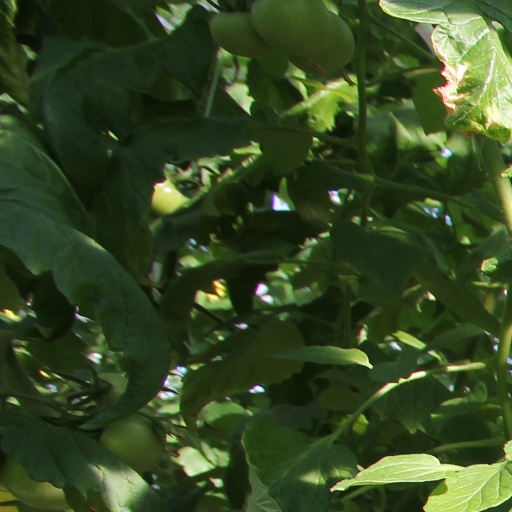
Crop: tomato